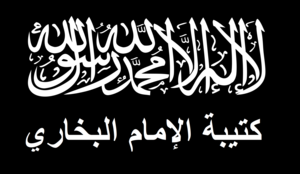
"L'offensive de Maarat al-Nouman et Saraqeb, baptisée ""Aube d'Idleb 2"" par le régime, a lieu lors de la guerre civile syrienne. Elle est lancée le 19 décembre 2019 par l'armée syrienne et l'armée russe dans sud-est du gouvernorat d'Idleb et l'ouest du gouvernorat d'Alep et est menée contre les forces de l'opposition syrienne, constituées principalement par les djihadistes de Hayat Tahrir al-Cham et les rebelles de l'Armée nationale syrienne.